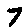
Label: 7